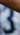
Number: 3